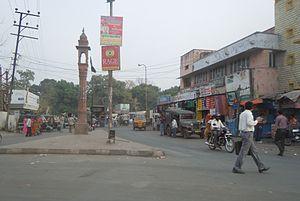
Kota, rue de la ville
Kota, anciennement connue sous le nom Kotah, est une ville dans le nord de l'État indien du Rajasthan. Elle est située à 240 km au sud de la capitale de l'état, Jaipur. Elle est le troisième ville la plus peuplée de l'état.